Grotta di Santa Croce

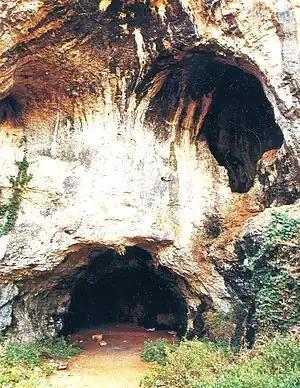

The Grotta di Santa Croce is a cave near Bisceglie, in the Apulia region of Italy.